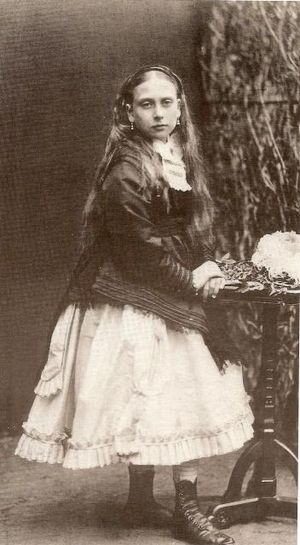
Beatrice af Storbritannien / Familie og ungdom
Beatrice i 1868
Beatrice May Victoria Feodore 14. april 1857 Buckingham Palace – 26. oktober 1944, prinsesse af Storbritannien, gift prinsesse af Battenberg. Beatrice var det niende og yngste barn af dronning Victoria af Storbritannien og prins Albert af Sachsen-Coburg-Gotha.